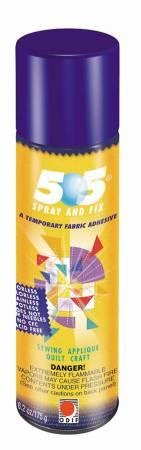
CHK 505 Spray & Fix Temporary Repositionable Fabric Adhesive 6.22oz - 43333
CHK 505 Spray & Fix Temporary Repositionable Fabric Adhesive 6.22oz bottle. Temporary, repositionable, fabric adhesive used totemporarily bond fabric. Odorless, colorless, no mist, does not gum sewing needles. Use for machine applique, quilting,basting, holding fabric to stabilizers in machine embroidery and hemming. Great for machine embroidery. New chemical composition adhere to stricter EPA guidelines.
Brand: Checker Distributors
Category: Arts & Entertainment > Hobbies & Creative Arts > Arts & Crafts > Art & Crafting Materials > Crafting Adhesives & Magnets > Craft & Office Glue > Fabric Glue